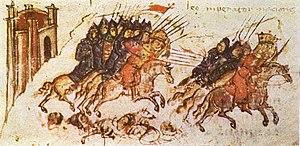
25 septembre : Al-Amin, le sixième calife abbasside et fils d'Harun al-Rachid est tué par les hommes de Tahîr durant sa tentative de fuite de Bagdad assiégée par son frère Al-Ma’mūn, qui monte sur le trône. Au cours du siège, la périphérie de Bagdad est gravement endommagée, ses palais pillées et ses archives brûlées. Les troupes venues du Khorasan remplacent les troupes syriennes pour la défense du califat.
Michel Iᵉʳ Rhangabé, né vers 770 et mort le 11 janvier 844, est un empereur byzantin de 811 à 813.